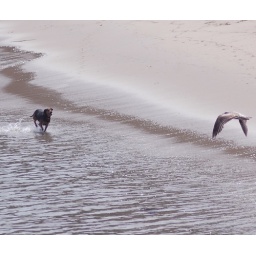
Dog cooling off in water  Eye on the bird